Spurn Point military railway

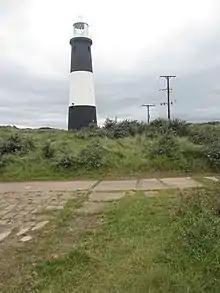
Spurn Head railway track embedded in concrete near the lighthouse in 2017, 66 years after closure

The Spurn Point military railway was a railway line in the East Riding of Yorkshire, England. It extended for , connecting Kilnsea with Spurn Point in the Humber Estuary. The line was built to supply military installations along this stretch of coast.